East Punjab

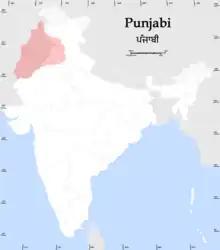
A map of the distribution of native Punjabi speakers in India and Pakistan

With effect from 1 November 1966, there was yet another Reorganisation, this time on linguistic lines, when the state of Punjab as constituted in 1956 was divided into three: the mostly Hindi-speaking part became the present-day Indian state of Haryana and the mostly Punjabi-speaking part became the present-day Punjab, while a new union territory (Chandigarh) was also created, to serve as a capital to both states. At the same time, some parts of the former territory of Patiala and East Punjab States Union, including Solan and Nalagarh, were transferred to Himachal Pradesh.